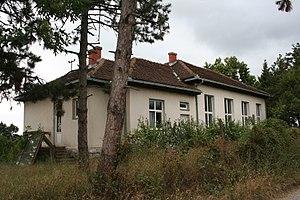
Zukve est un village de Serbie situé dans la municipalité de Koceljeva, district de Mačva. Au recensement de 2011, il comptait 210 habitants.